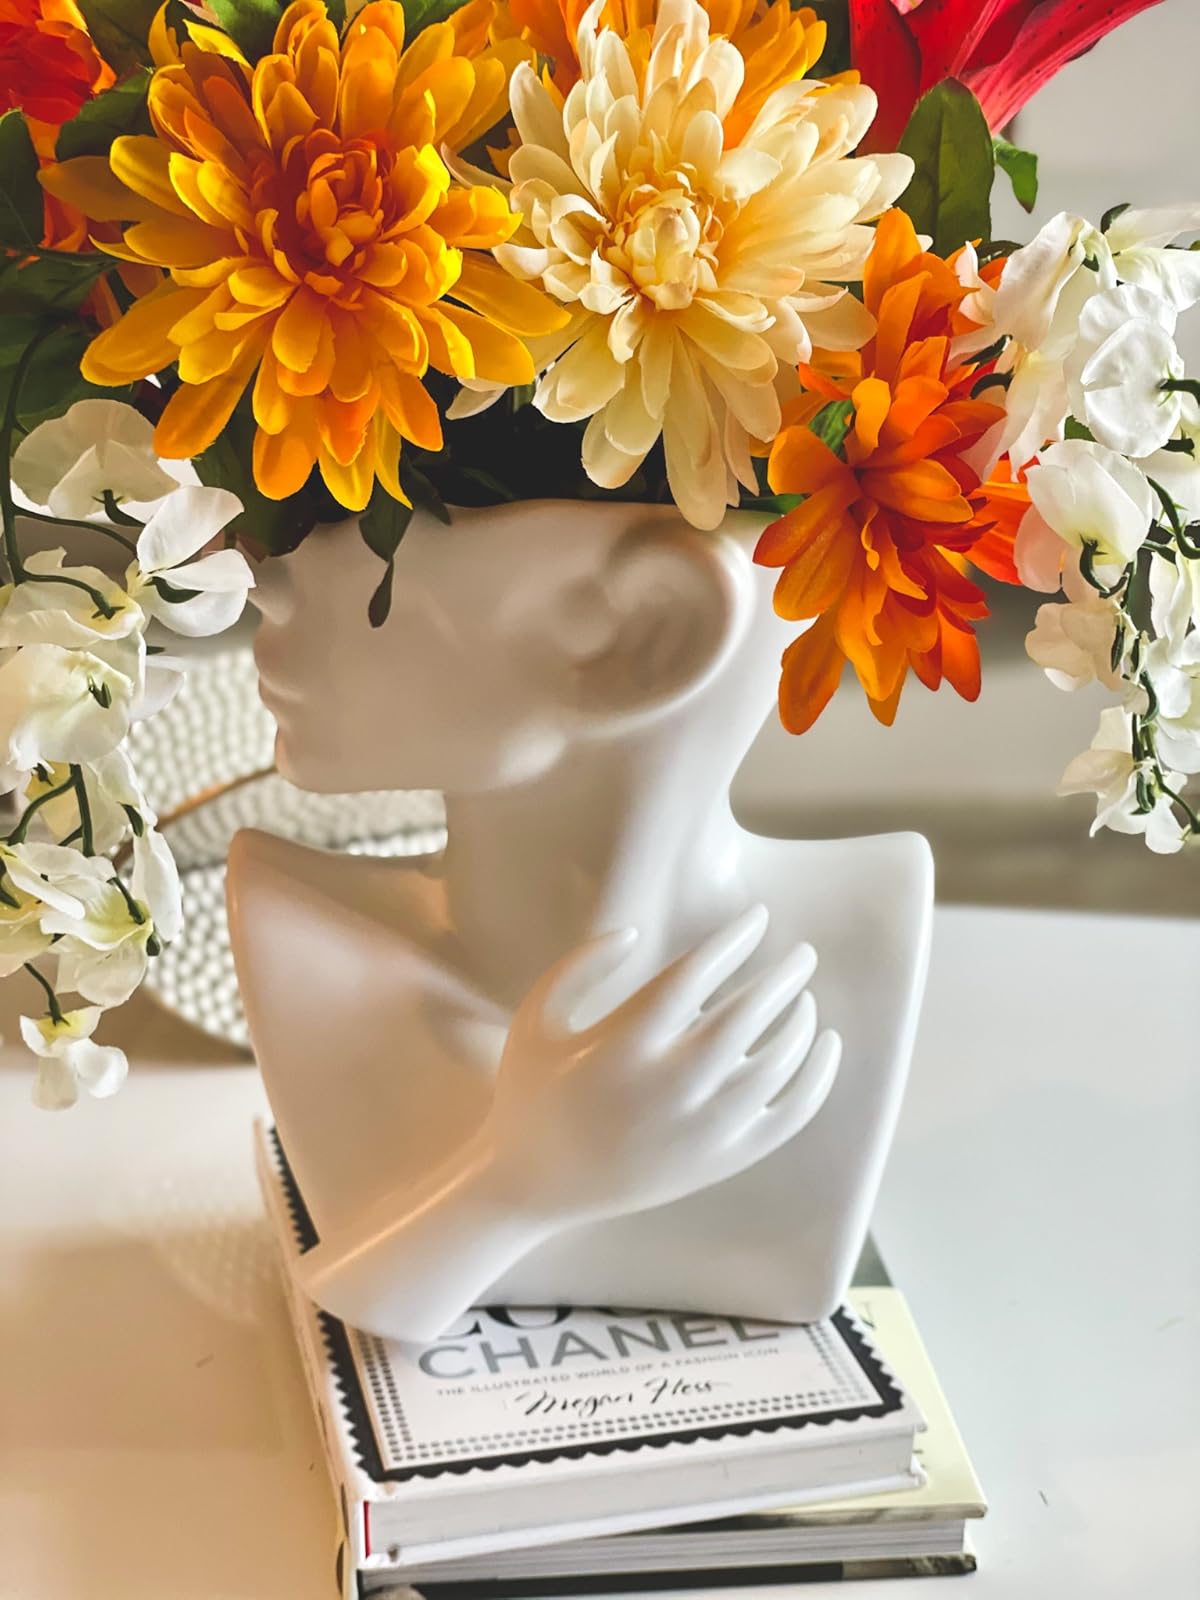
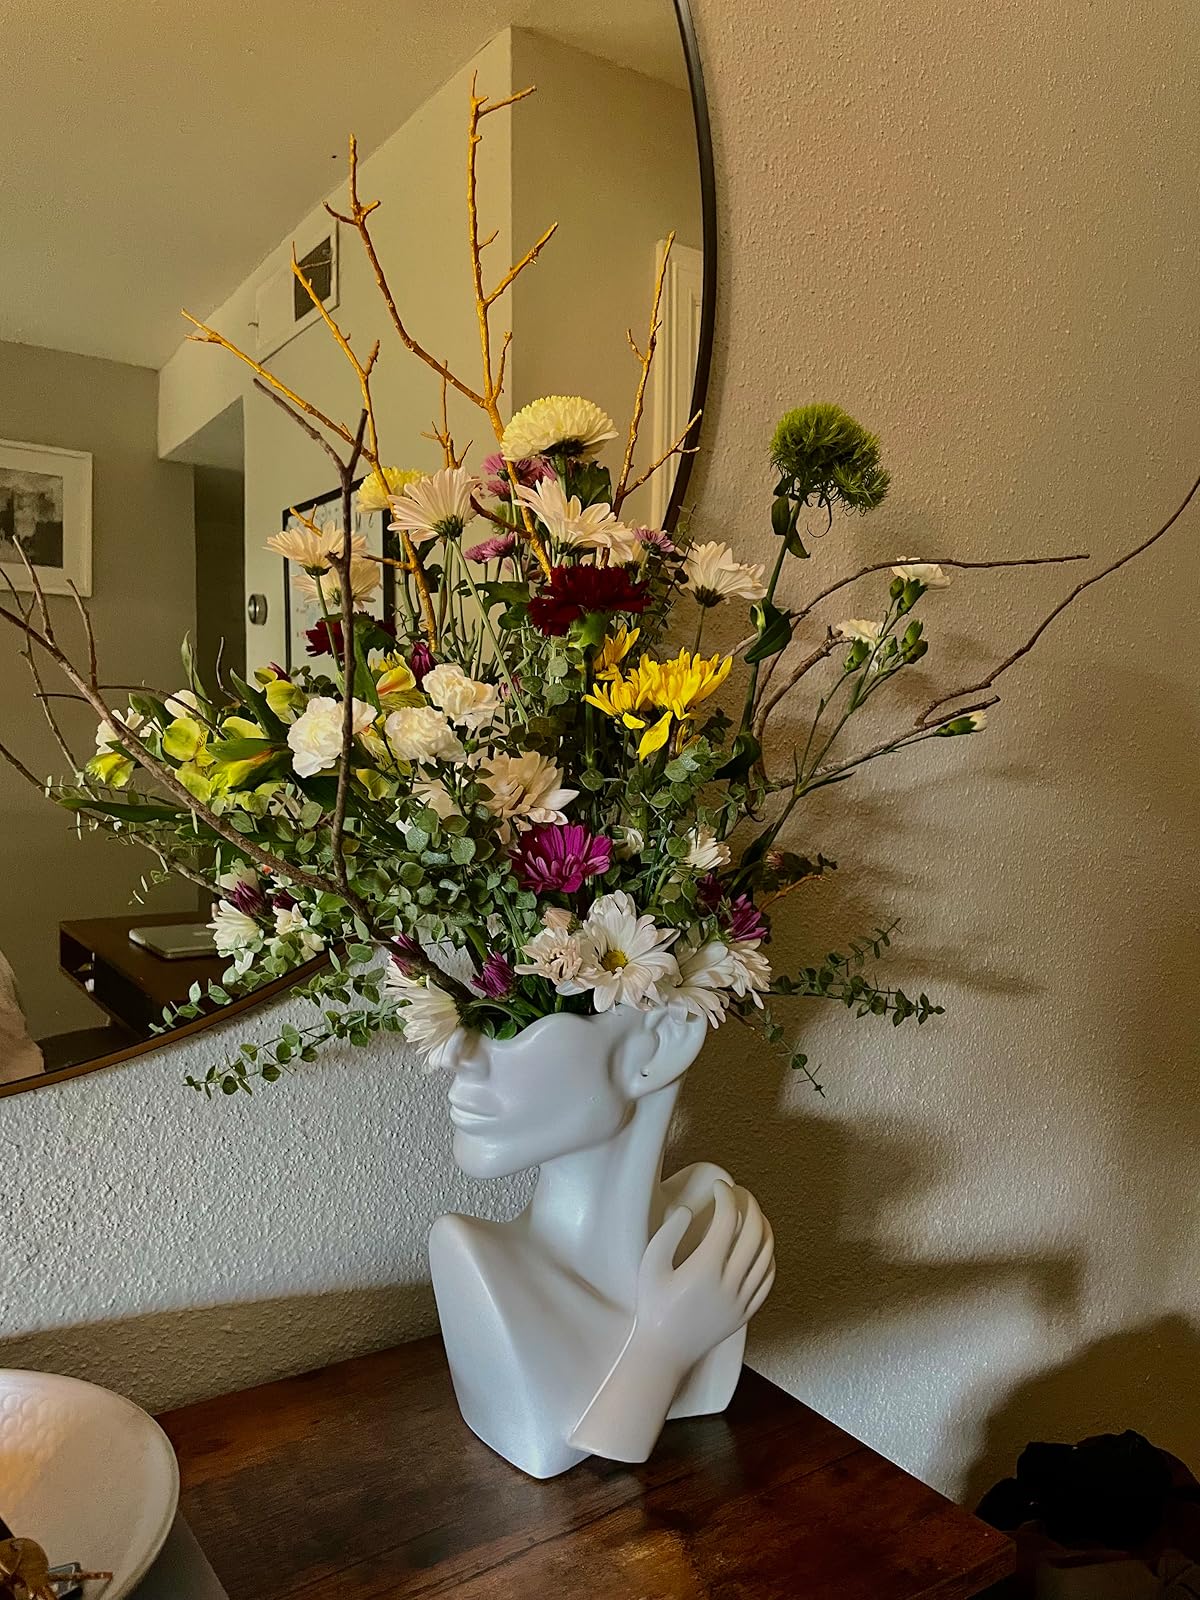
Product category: vase
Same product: yes